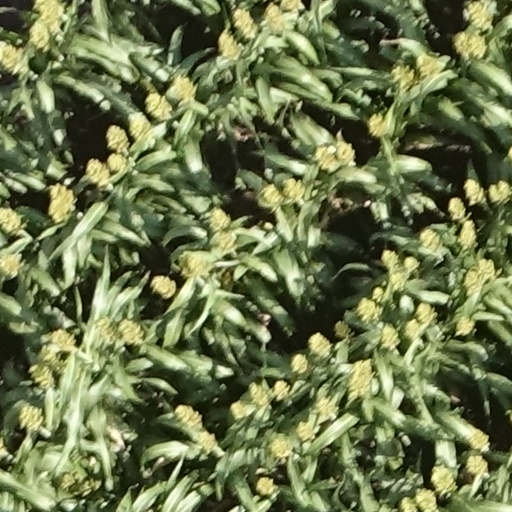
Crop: sorghum